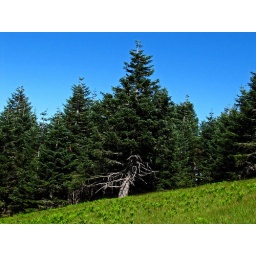
A tree that bears testimony to the high winds that frequently occur in the winter.